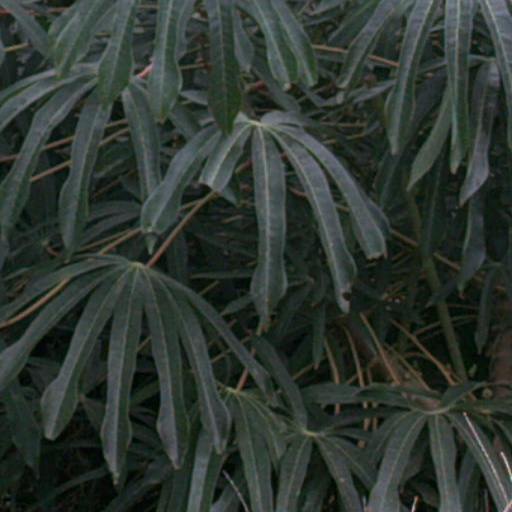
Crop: cassava